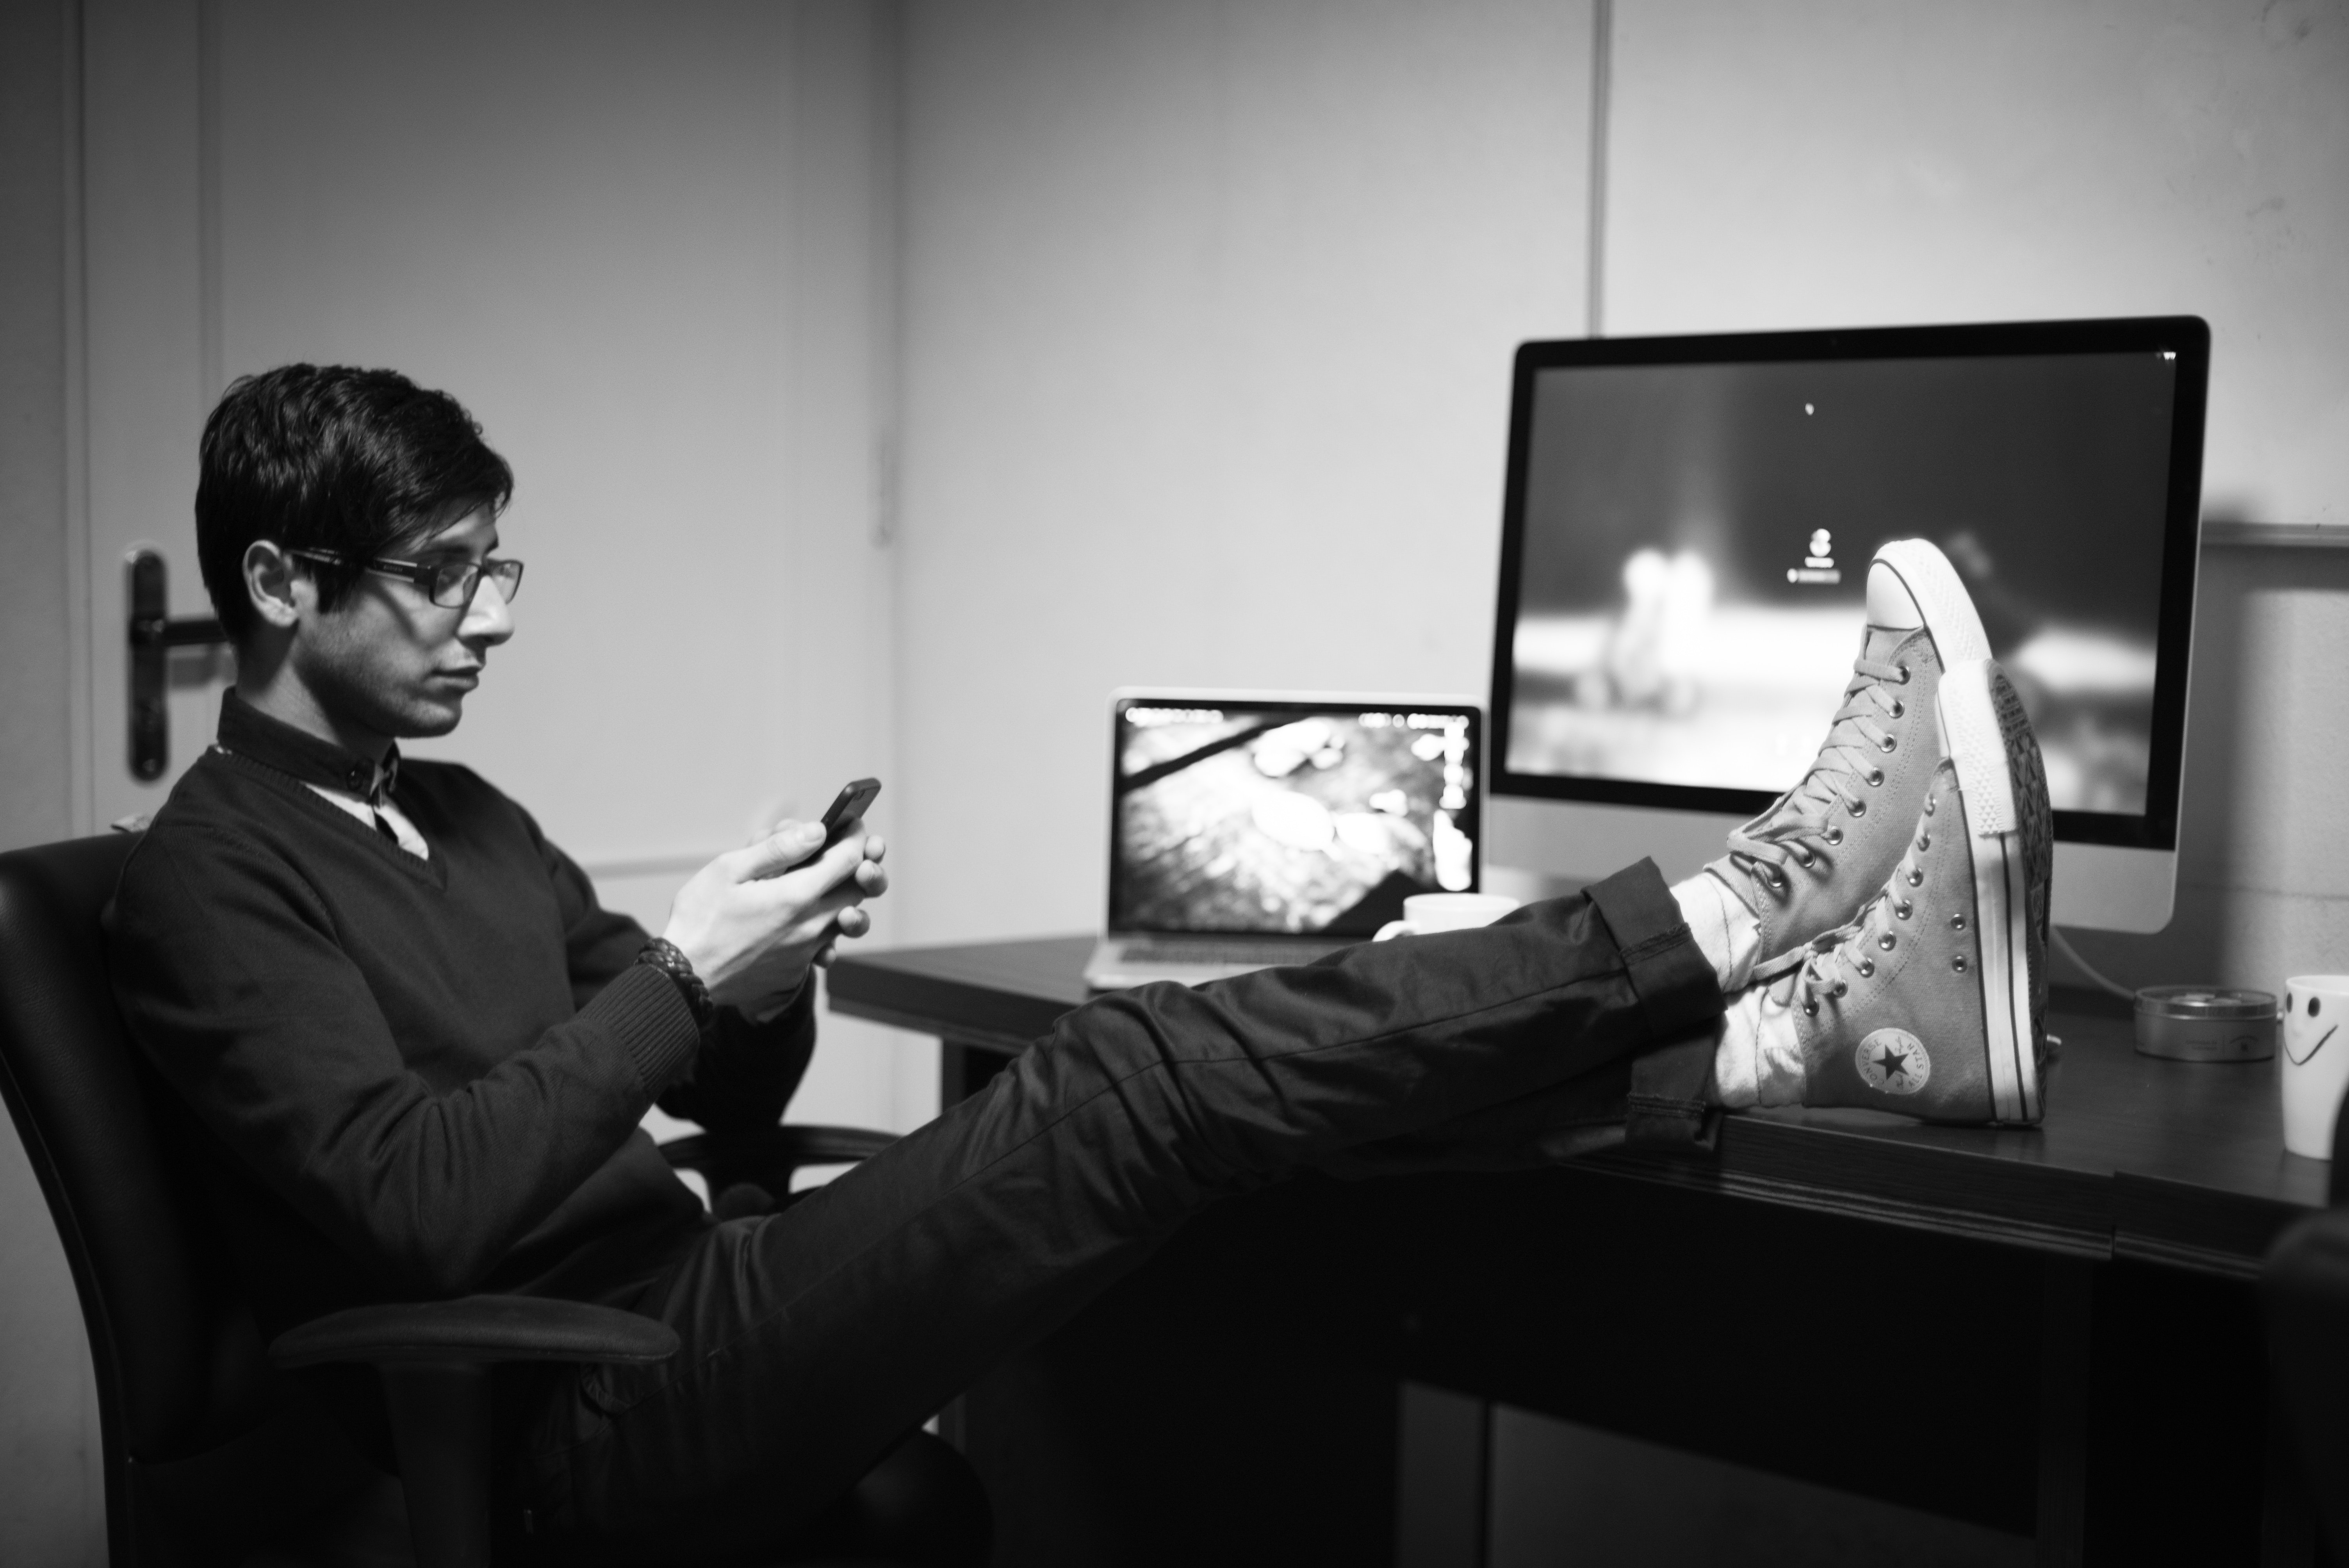
sitting, display device, white collar worker, television set, photography, black and white, monochrome, technology, electronic device, media, furniture, glasses, businessperson, style